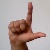
The image shows a hand gesture representing the letter 'L' in Indian Sign Language.